Cockchafer

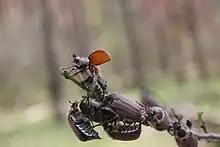
A group of cockchafers in Ukraine

The cockchafer is featured in a German children's song similar to the English "Ladybird, Ladybird":